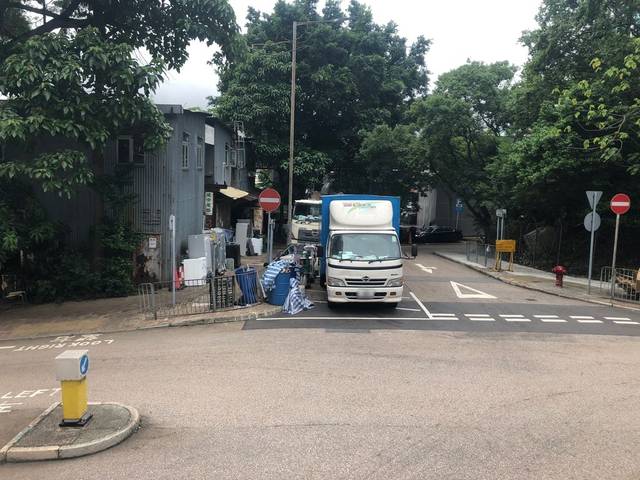
Region: China
Coordinates: 22.282, 114.231